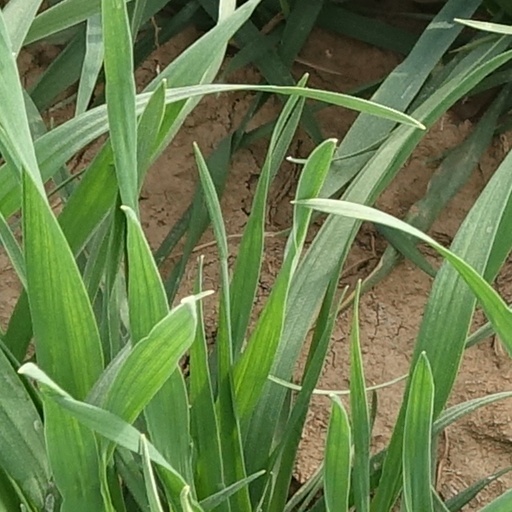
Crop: wheat